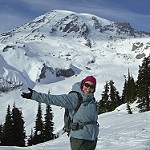
Label: glacier